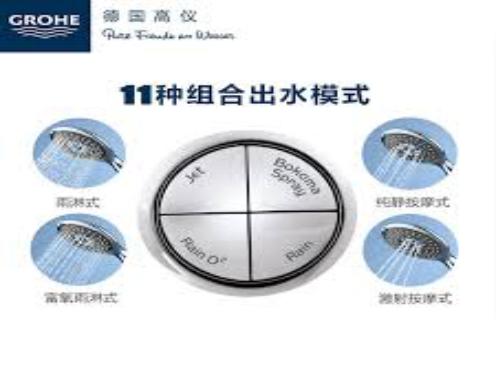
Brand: grohe
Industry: Necessities